Februarius

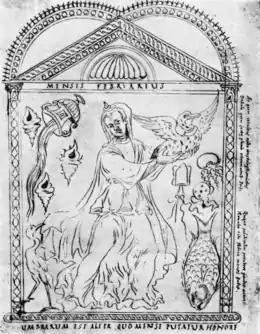
Drawing of the month of February "(Mensis Februarius)" based on the Calendar of Philocalus (354 AD), with a caption explaining that because the wandering Manes or souls of the dead can permeate the earth in this month, "the shades" (ghosts) are placated by commemorative honors

Februarius, fully Mensis Februarius ("month of Februa"), was the shortest month of the Roman calendar from which the Julian and Gregorian month of February derived. It was eventually placed second in order, preceded by "Ianuarius" ("month of Janus", January) and followed by "Martius" ("month of Mars", March). In the oldest Roman calendar, which the Romans believed to have been instituted by their legendary founder Romulus, March was the first month, and the calendar year had only ten months in all. "Ianuarius" and "Februarius" were supposed to have been added by Numa Pompilius, the second king of Rome, originally at the end of the year. It is unclear when the Romans reset the course of the year so that January and February came first.